The Magnificent Ambersons (film)

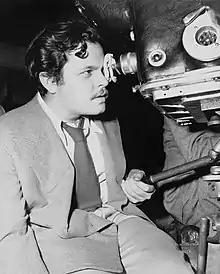
Orson Welles directing "The Magnificent Ambersons"

"The Magnificent Ambersons" was in production October 28, 1941 – January 22, 1942, at RKO's Gower Street studios in Los Angeles. The set for the Amberson mansion was constructed like a real house, but it had walls that could be rolled back, raised, or lowered to allow the camera to appear to pass through them in a continuous take. RKO later used many of the film's sets for its low-budget films, including a series of horror films produced by Val Lewton.